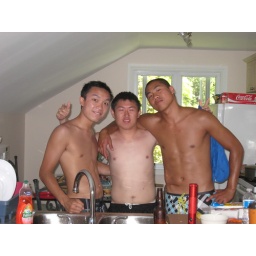
the boys naked in the kitchen